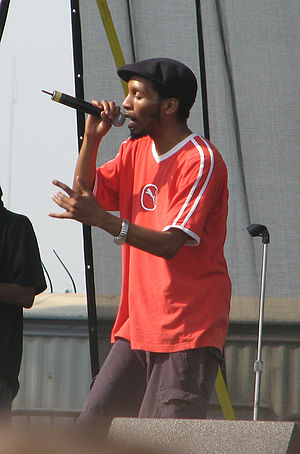
Del Tha Funkee Homosapien
Del Tha Funkee Homosapien, 2008
Teren Delvon Jones, bedre kendt som Del Tha Funkee Homosapien, er en rapper fra USA.